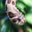
Label: snake